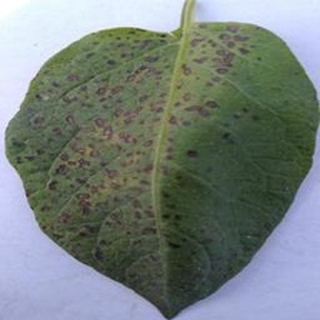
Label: potato_early_blight